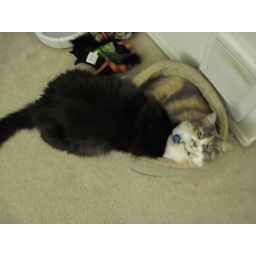
Not satisfied with letting Vivido sleep in the cat bed, Spaz opted to bury his face in there, too.